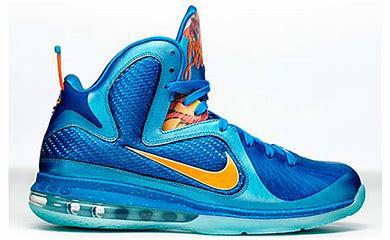
Brand: Nike
Model: Lebron 9